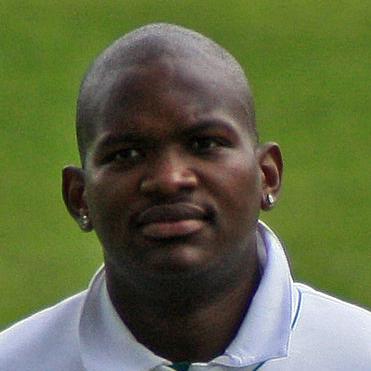
Age: 27